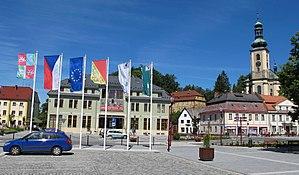
Krásná Lípa est une ville du district de Děčín, dans la région d'Ústí nad Labem, en Tchéquie. Sa population s'élevait à 3 458 habitants en 2018.